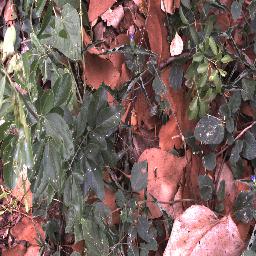
Label: negative